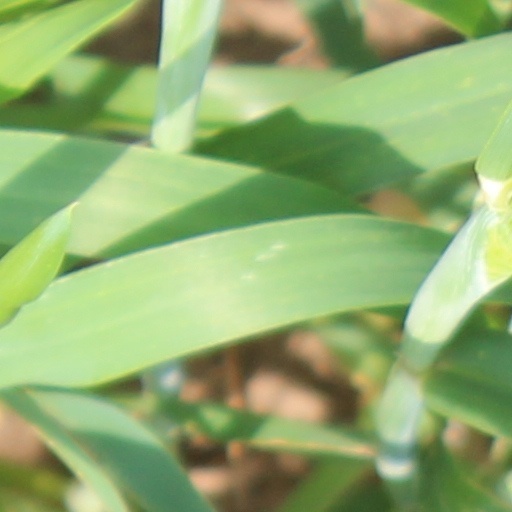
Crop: wheat